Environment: real
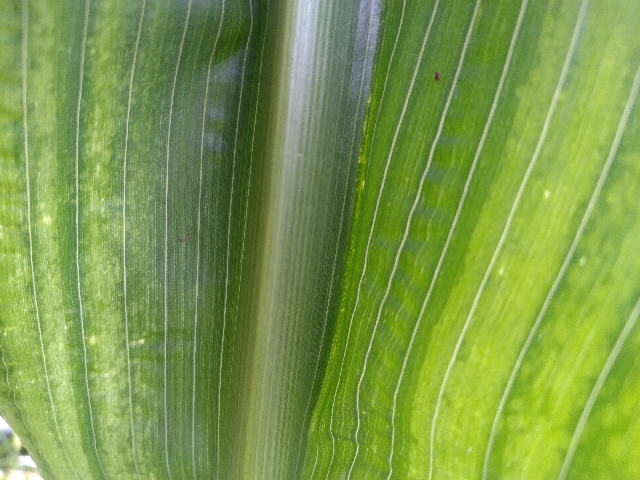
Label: lethal_necrosis